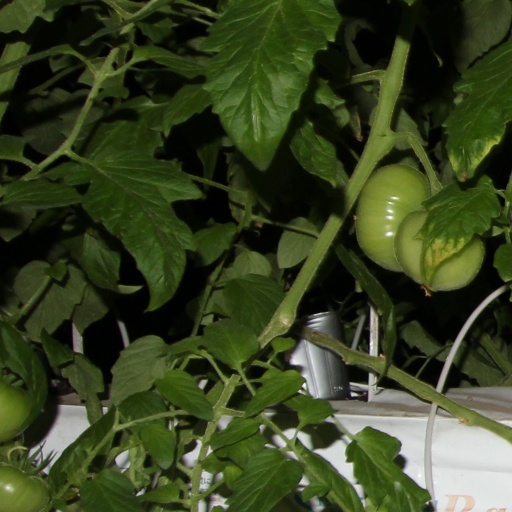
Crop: tomato